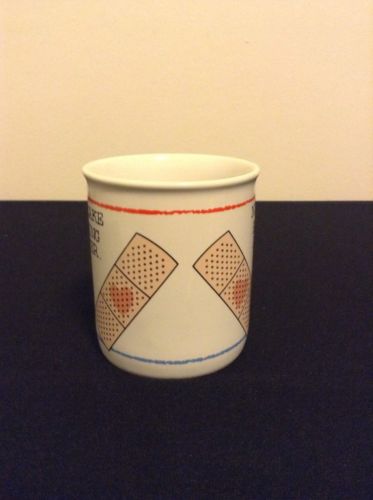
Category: mug